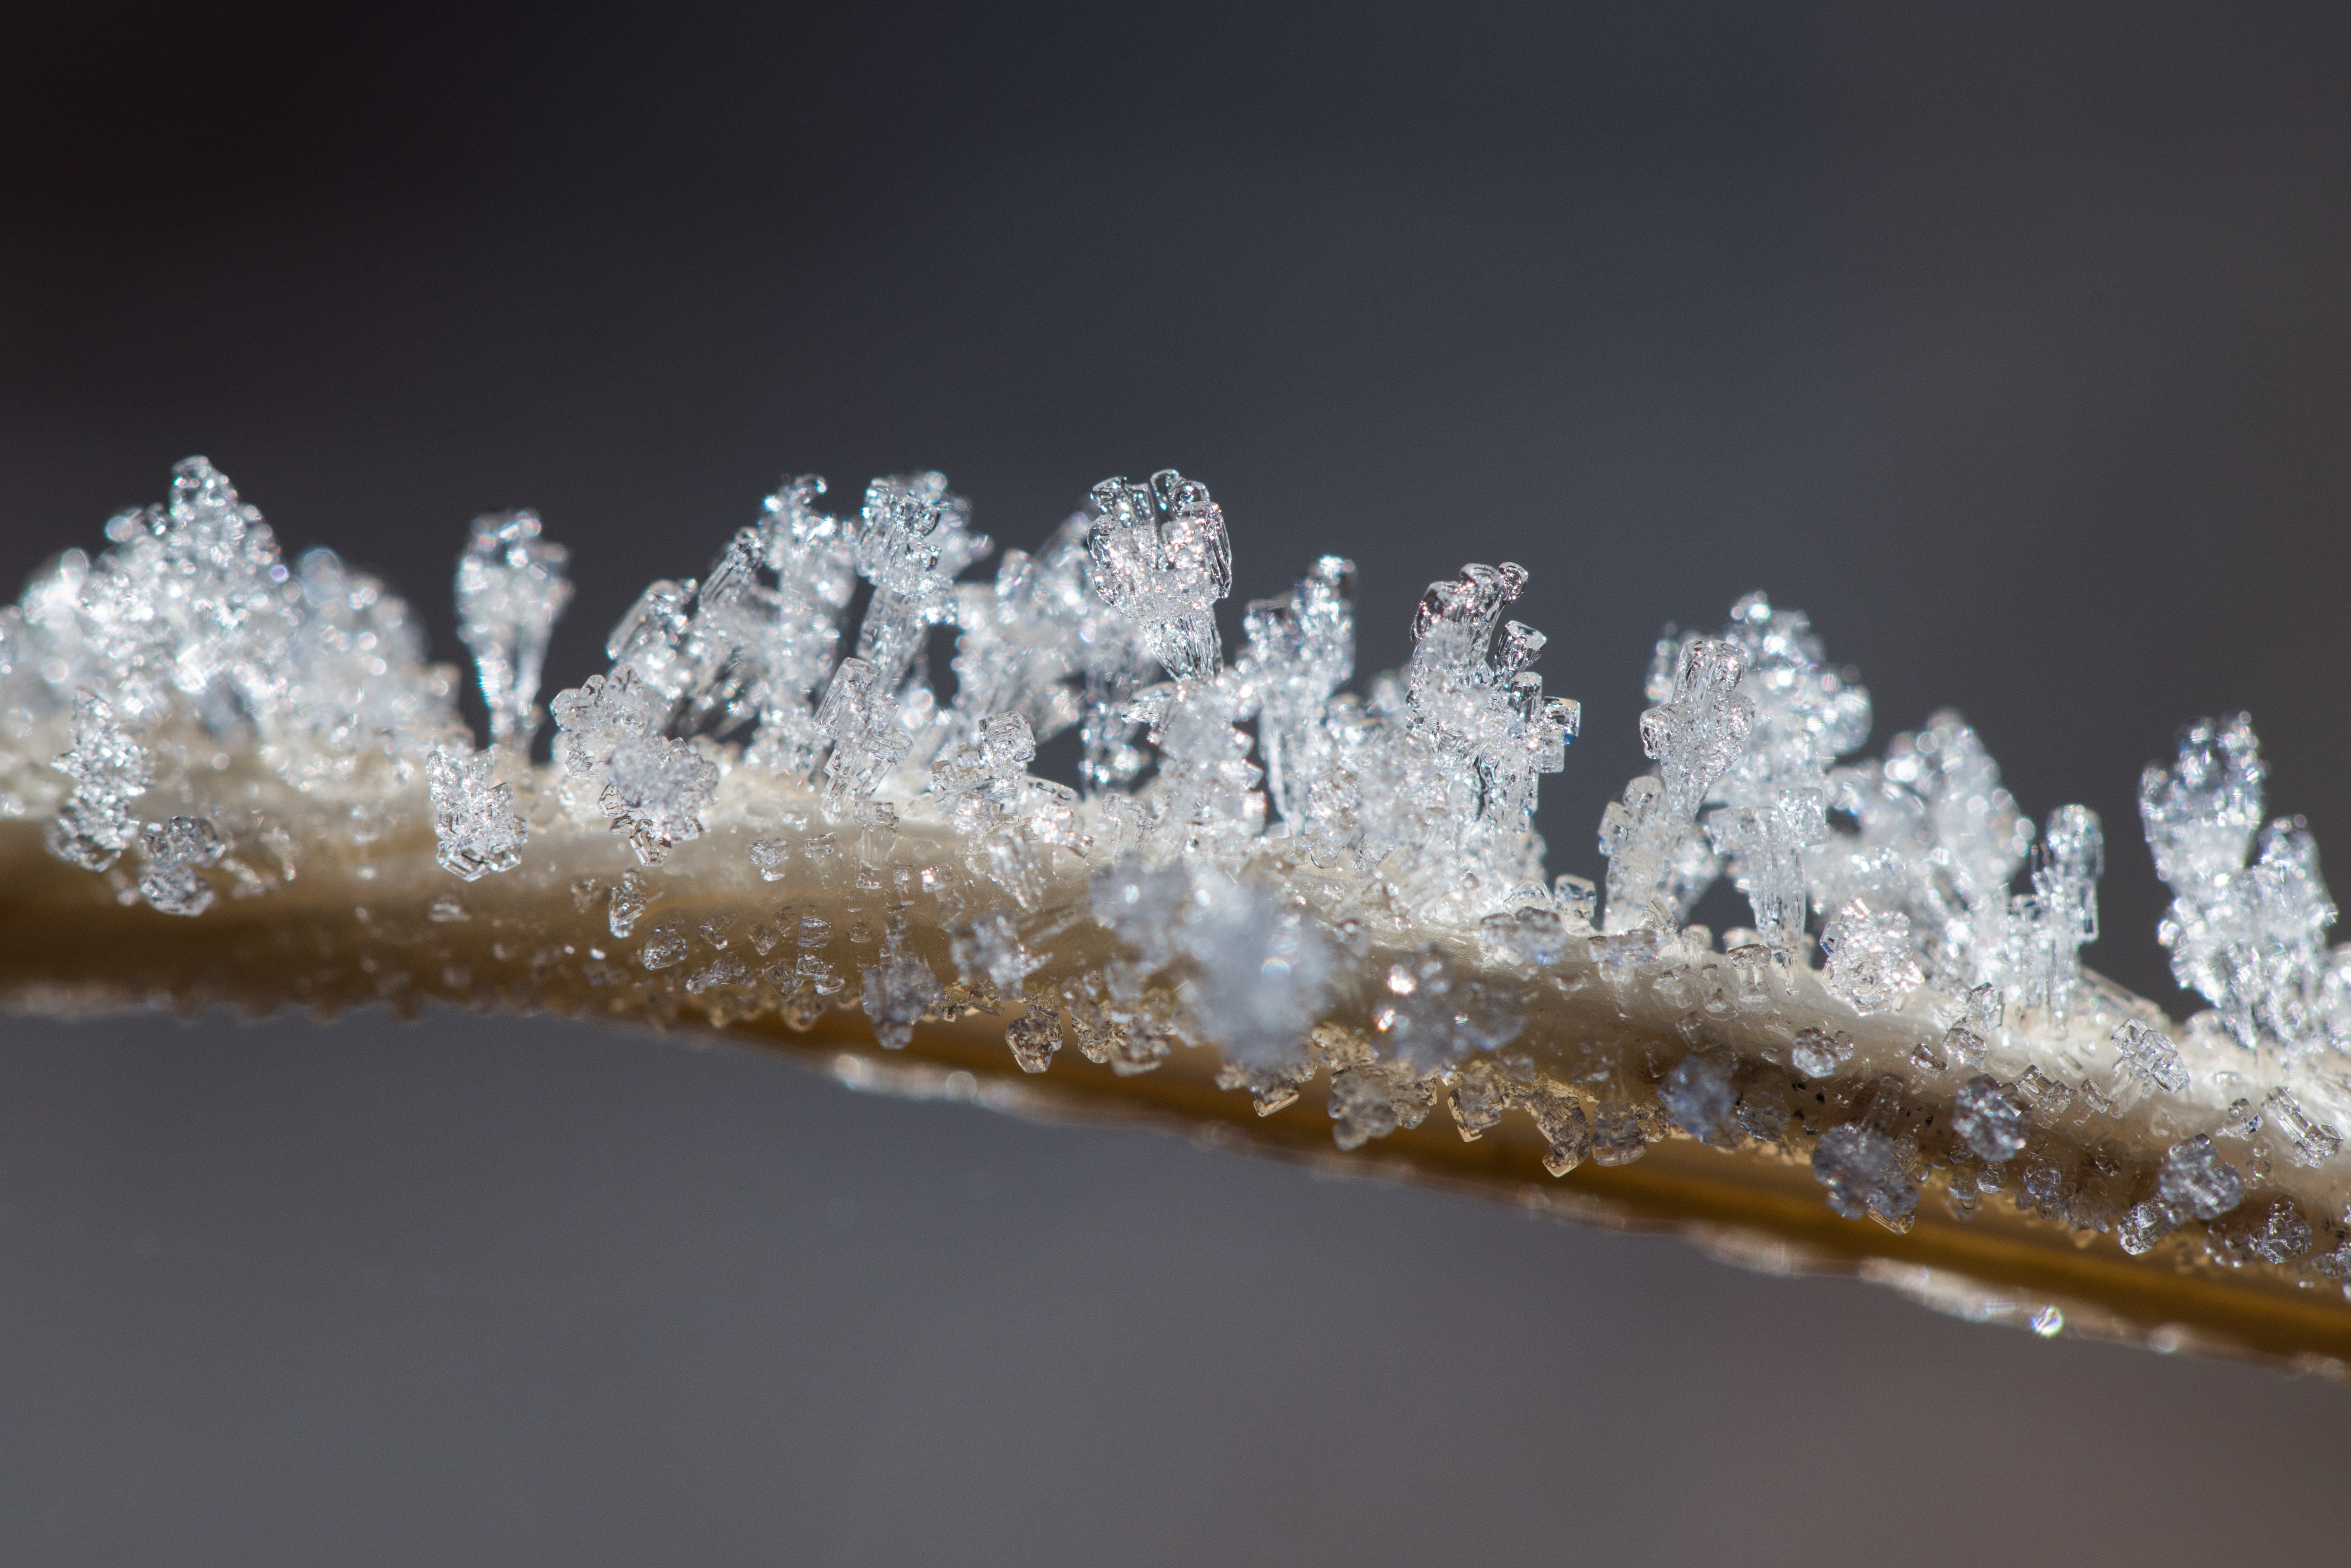
winter, frost, ice, macro, clothing, jewellery, tiara, freezing, macro photography, crystals, crystal formation, fashion accessory, headpiece, hair accessory